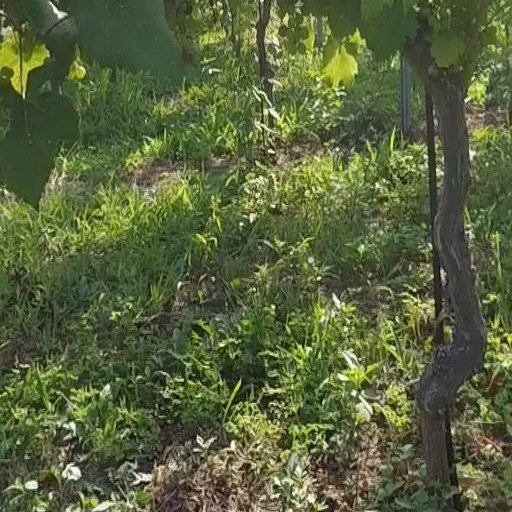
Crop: grape